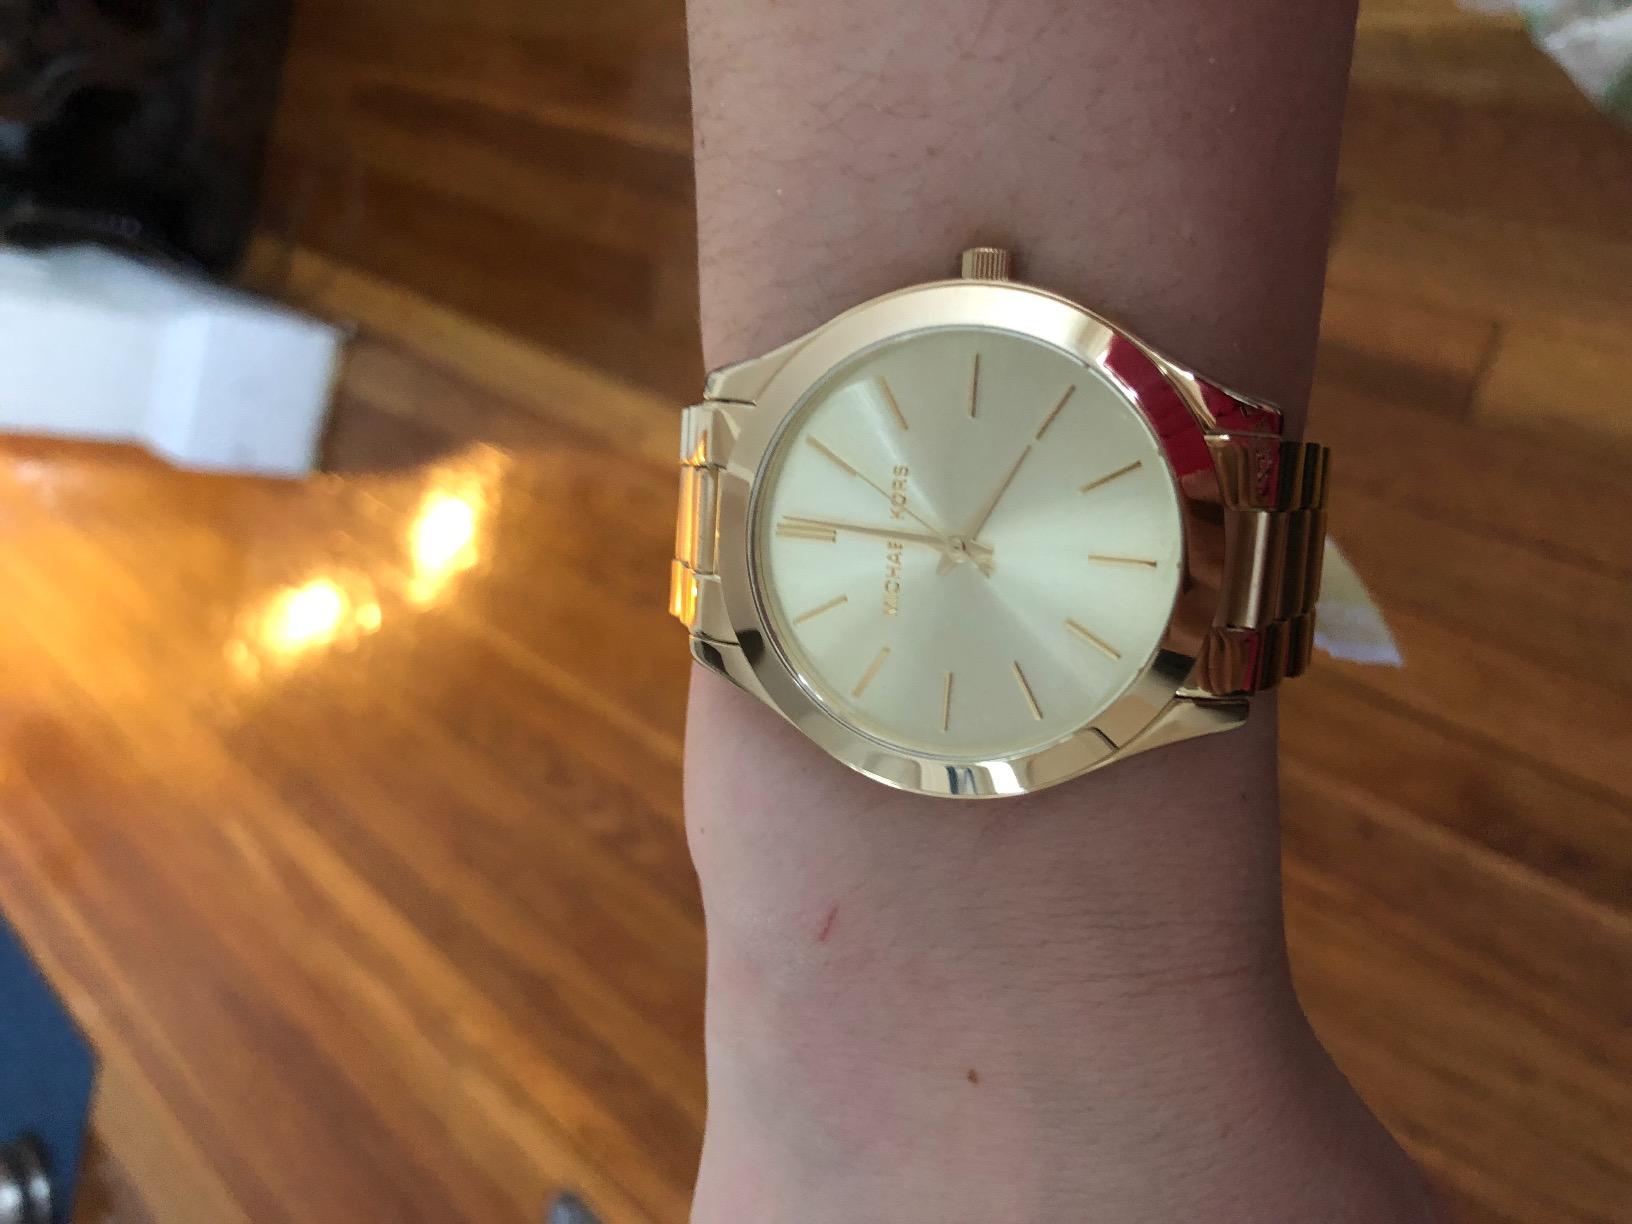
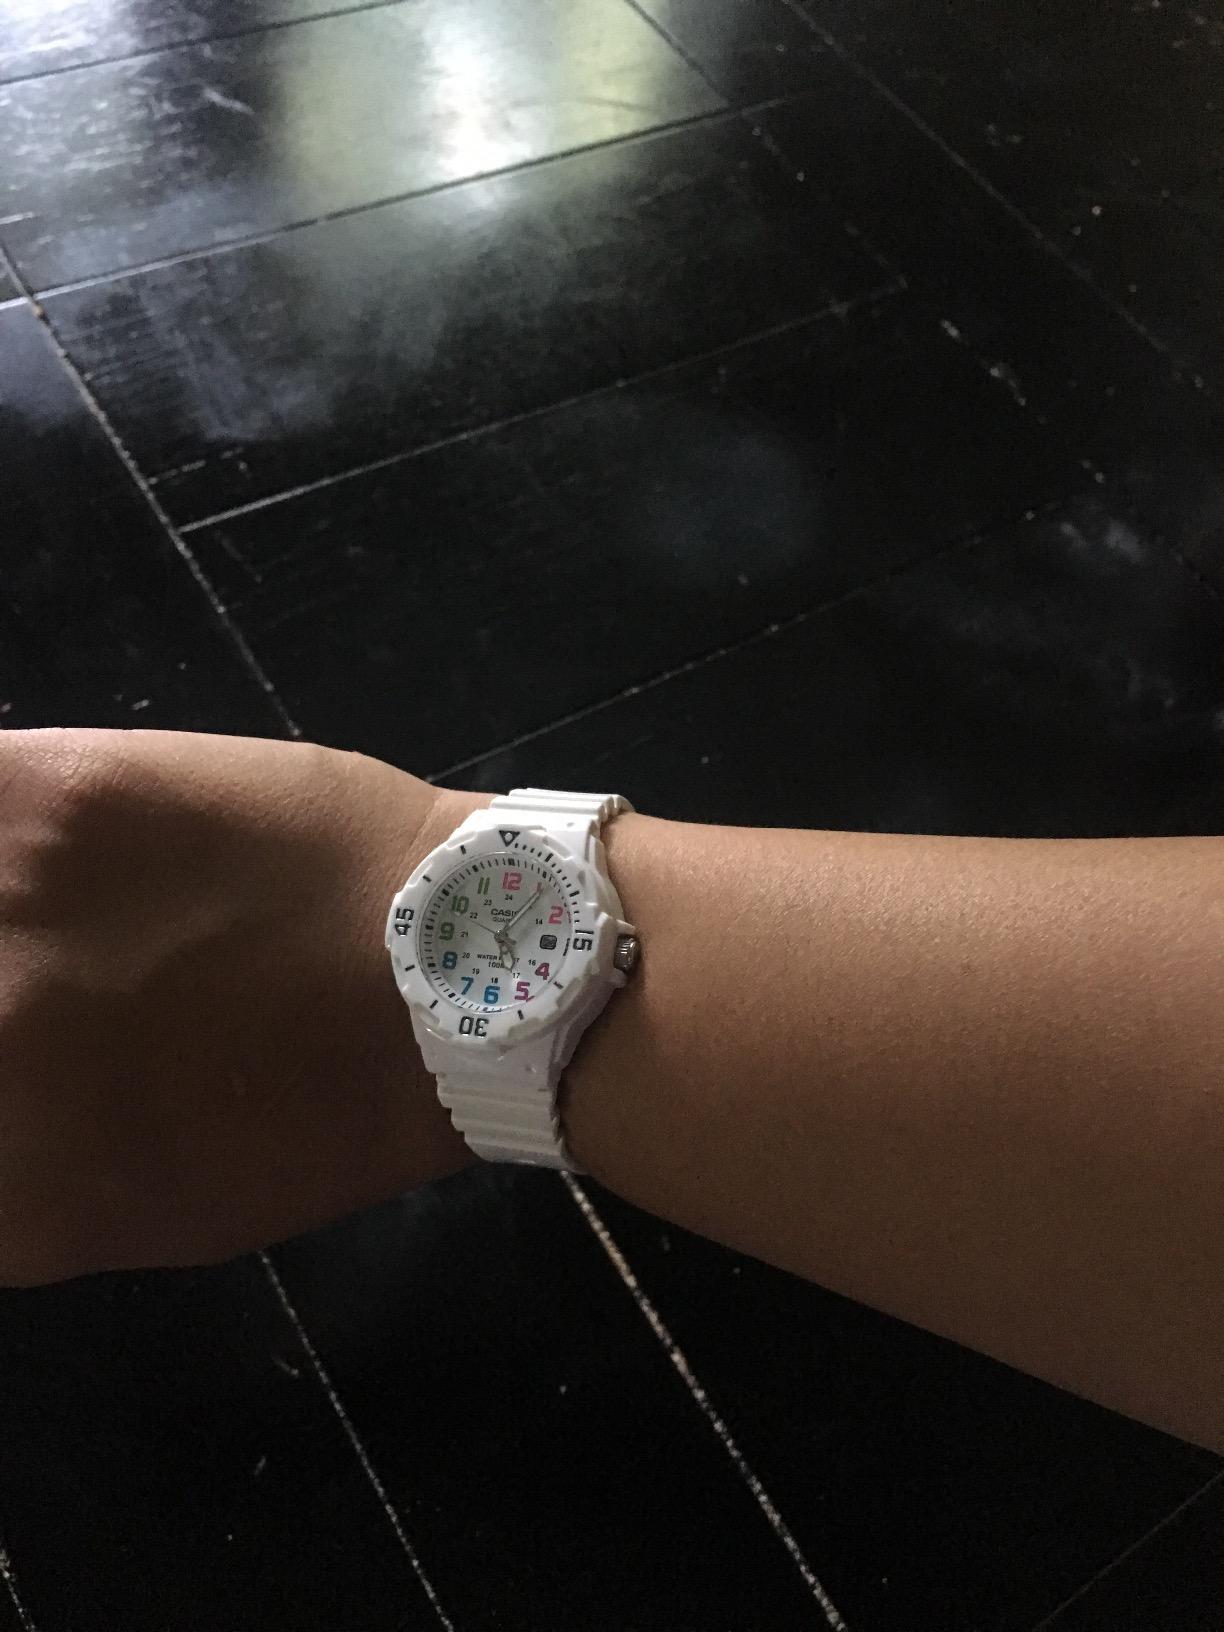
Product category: accessories_watch
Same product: no